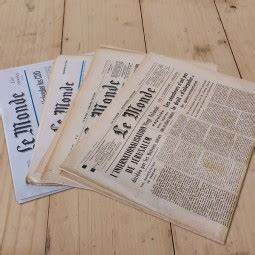
Waste category: paper